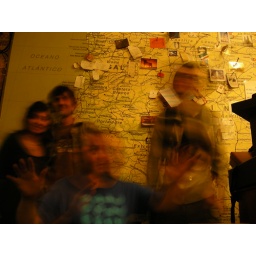
shot in front of wall map at kings cross gig